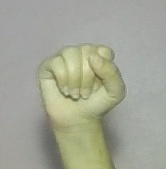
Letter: saad